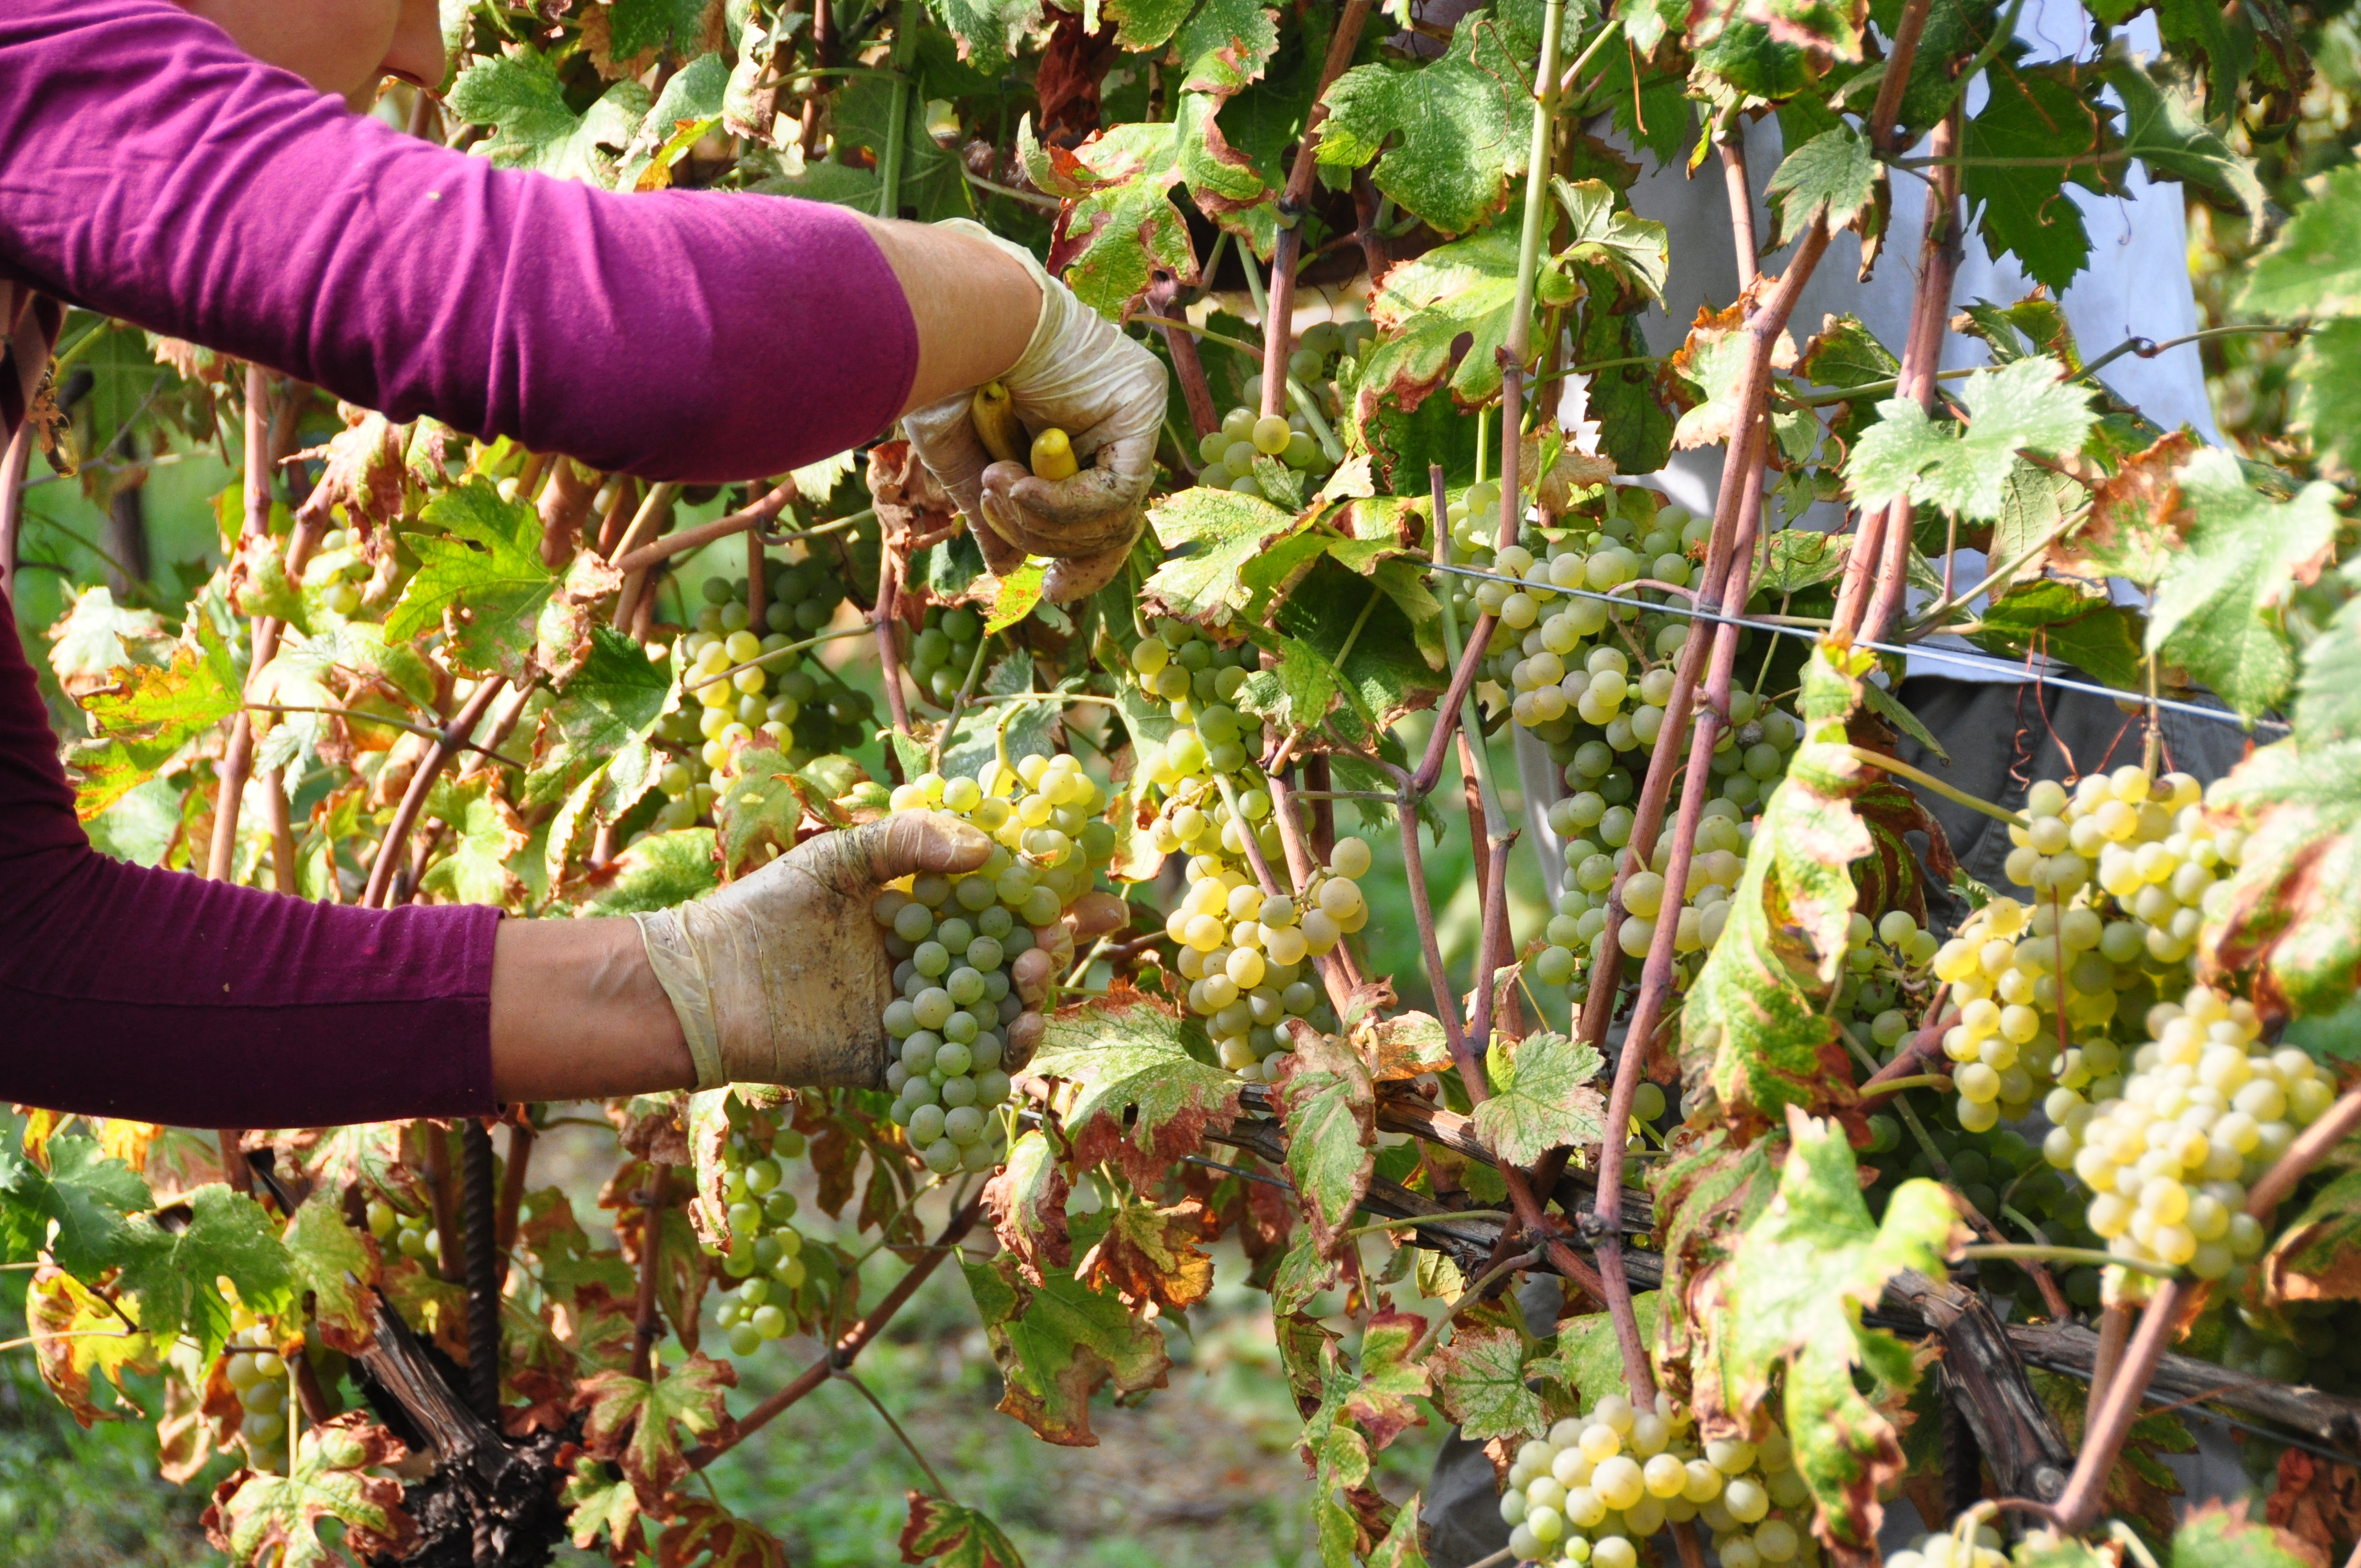
natural, plant, food, leaf, People in nature, woody plant, fruit, groundcover, flowering plant, terrestrial plant, agriculture, shrub, grapevine family, fruit tree, annual plant, gardening, vitis, plantation, wrist, autumn, farmworker, soil, subshrub, garden